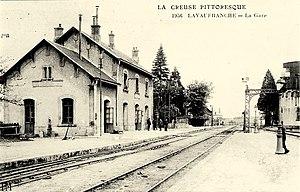
Carte postale de la gare vers 1920.
Lavaufranche est une commune française située dans le département de la Creuse en région Nouvelle-Aquitaine.